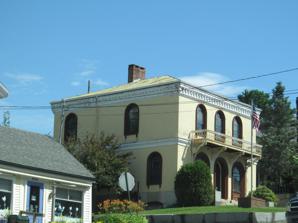
Building: U.S. Customhouse and Post Office (Waldoboro, Maine)
Country: United States of America
Year built: 1855
United States historic place U.S. Customhouse and Post Office U.S. National Register of Historic Places Show map of Maine Show map of the United States Location Main St., Waldoboro, Maine Coordinates 44°05′45″N 69°22′31″W / 44.0957°N 69.3753°W / 44.0957; -69.3753 Area 1 acre (0.40 ha) Built 1855 ( 1855 ) Architect Ammi B. Young Architectural style Italianate NRHP reference No. 74000180 Added to NRHP January 18, 1974 The U.S. Customhouse and Post Office is a historic federal government building in Waldoboro, Maine . Built 1855–57, it is a fine local example of civic Italianate architecture. For much of the 20th century it housed the Waldoboro Public Library. It was listed on the National Register of Historic Places in 1974. Description and history The former Waldoboro Customhouse stands in downtown Waldoboro, on the north side of Main Street just west of the Waldo Theatre . It is a two-story brick building, with a hip roof and painted brick exterior. Its exterior is distinguished by the large round-arch openings housing the windows and doors, the metal balcony spanning much of the front facade, and the elaborate cornice. The Waldoboro customs district was established in 1799 and abolished in 1913, and encompassed ports in both Knox and Lincoln Counties. Its original customhouse was a wood-frame structure, which was destroyed by fire in 1854. This building, its replacement, was built in 1855-57 to a design by Ammi B. Young the Supervising Architect of the United States Treasury Department . It is one of Young's smaller designs, but highlights his emphasis on Italianate styling and the use of fire-resistant materials throughout. After the customs district was abolished, the building was adapted for use by the Waldoboro Public Library, in which role it served when the building was listed on the National Register in 1974. The library has since moved to new quarters elsewhere on Main Street. The old customhouse is now a private residence. See also National Register of Historic Places listings in Lincoln County, Maine List of United States post offices References